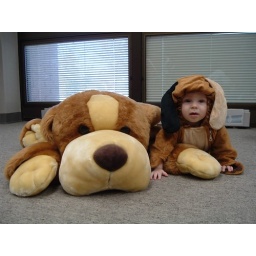
Totally by chance this big stuffed dog was on the library floor on Halloween! Made for a great picture.